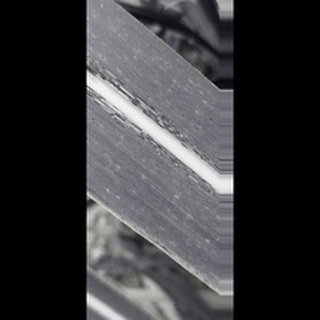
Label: sugarcane_rust